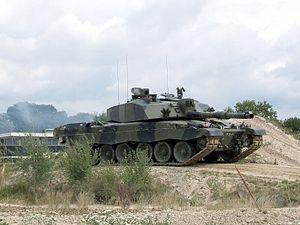
L’équipement de la British Army regroupe les armes légères, les chars d'assaut, les avions, bateaux, l'artillerie et les véhicules de transport utilisés par l'armée de terre britannique.